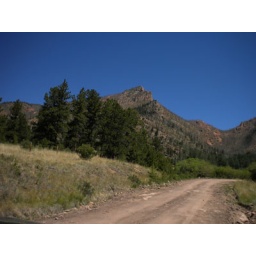
Driving up 211 from Tarryall to Deckers with monkey mountain in background